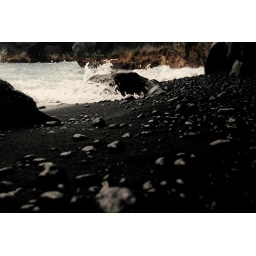
Black sand beach in Wainapanapa State Park